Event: Nepal Earthquake
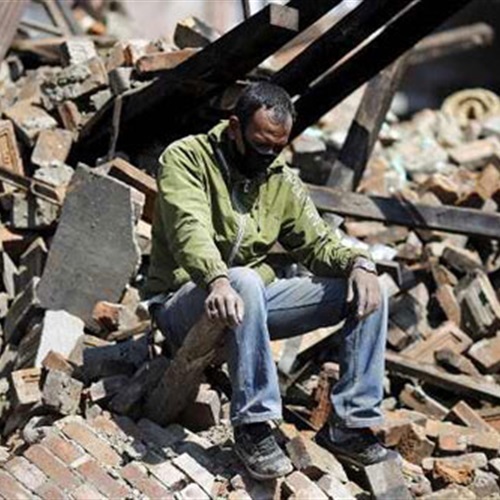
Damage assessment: damage